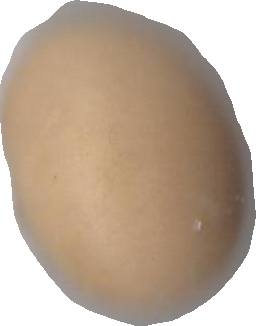
Variety: Grobogan